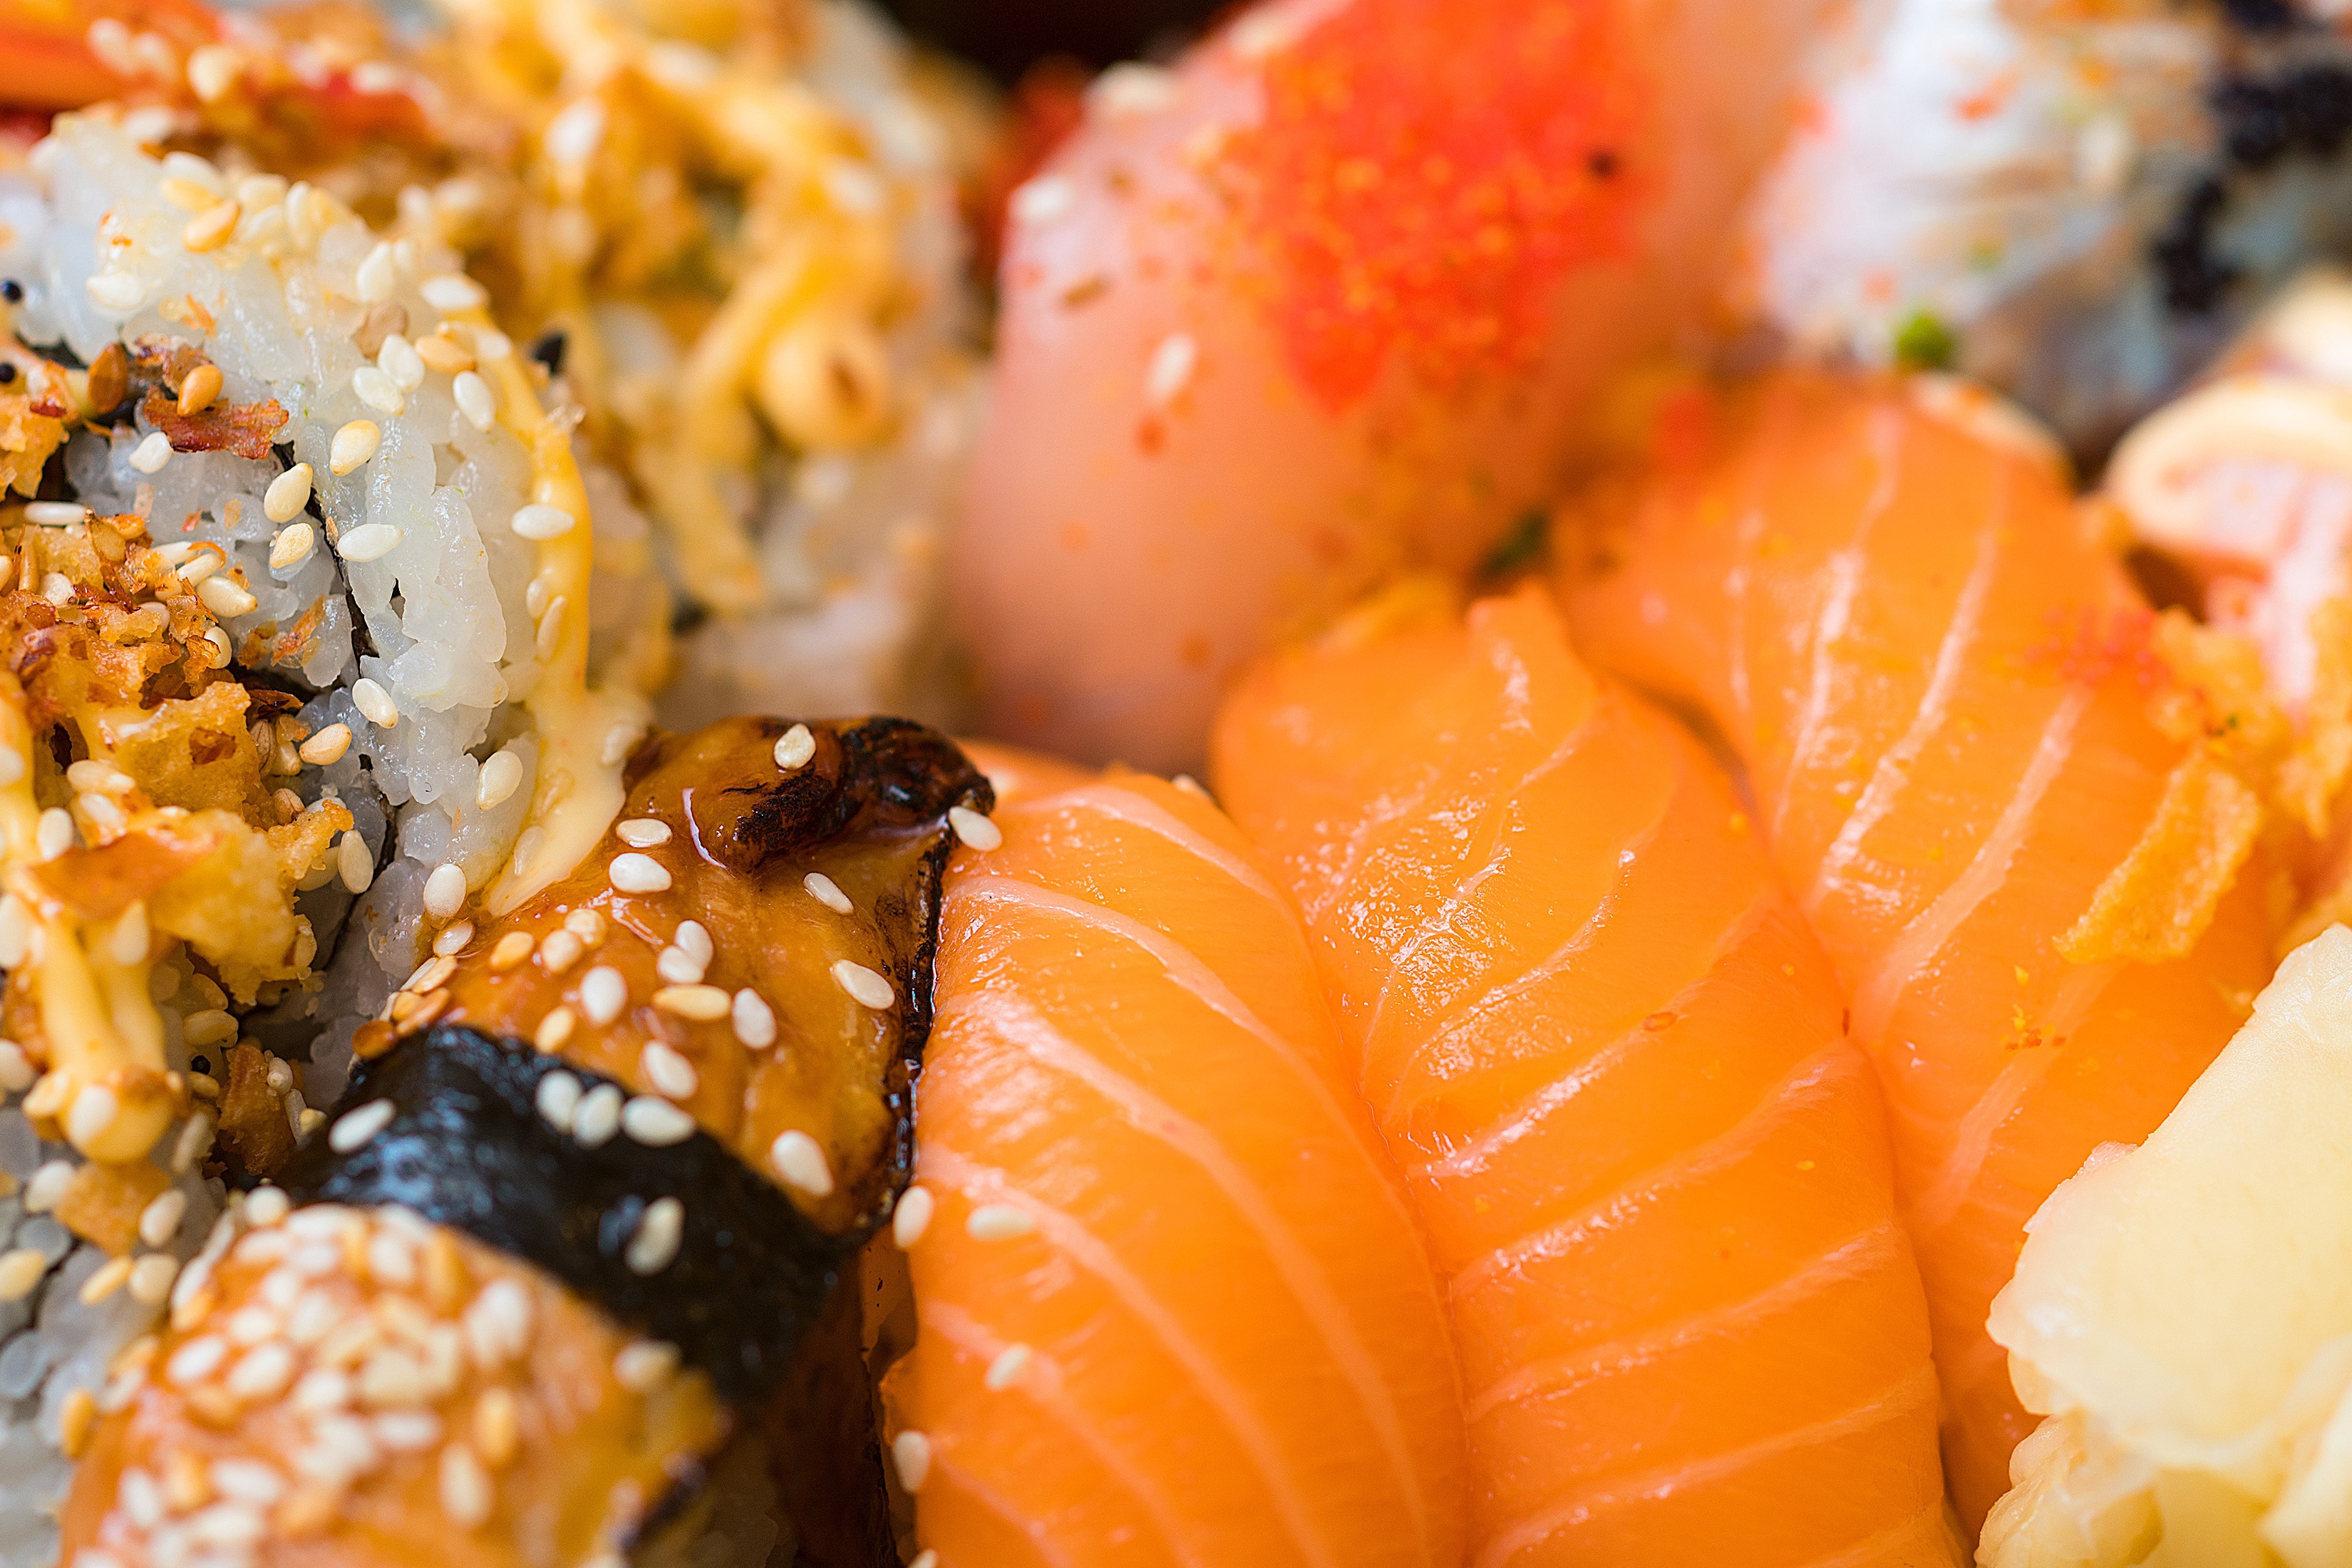
dish, cuisine, food, sushi, california roll, comfort food, delicacy, ingredient, salmon, japanese cuisine, sashimi, side dish, la carte food, produce, smoked salmon, roe, recipe, gimbap, seafood, sesame, sakana, brunch, garnish, appetizer, osechi